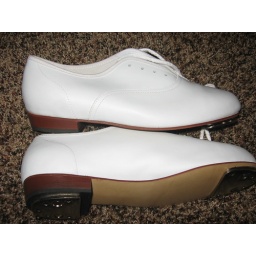
These shoes are brand new but have a slight blue tint in the white leather.